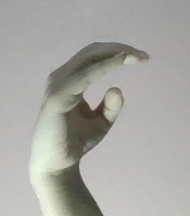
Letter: jeem